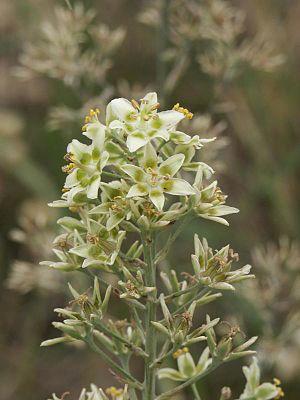
Anticlea elegans est une plante vivace de la famille des Liliaceae selon la classification classique, ou de celle des Melanthiaceae selon la classification phylogénétique.